Mass trespass of Kinder Scout

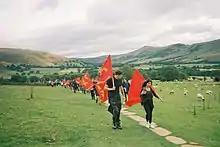
Activists from the Young Communist League (Great Britain) in 2021 marking the mass trespass of Kinder Scout

An unintended consequence of the mass trespass was greater interest being paid to ramblers' behaviour and potential ways to regulate it. This resulted in a 'Code of Courtesy for the Countryside' being produced, which was a forerunner of the modern Countryside Code.